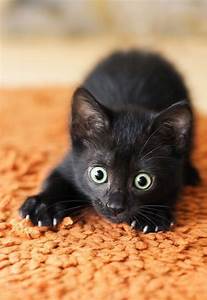
Label: gatto